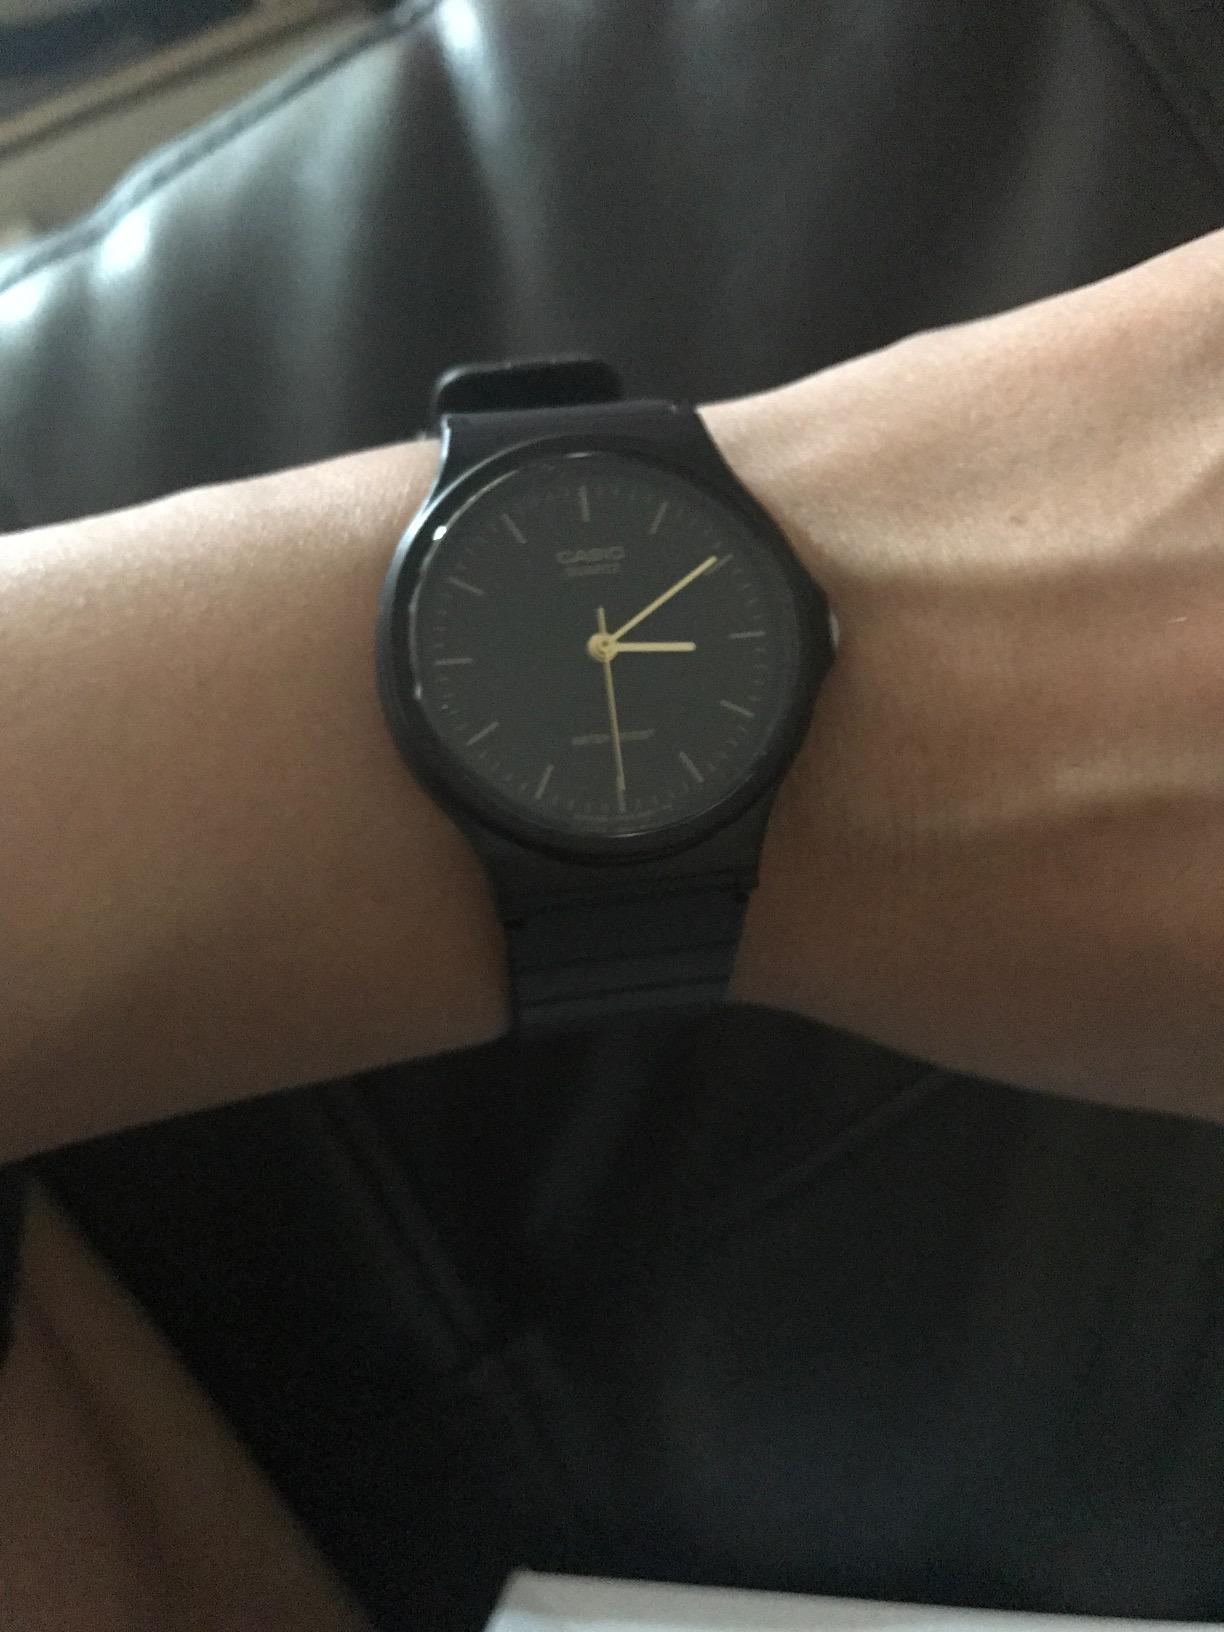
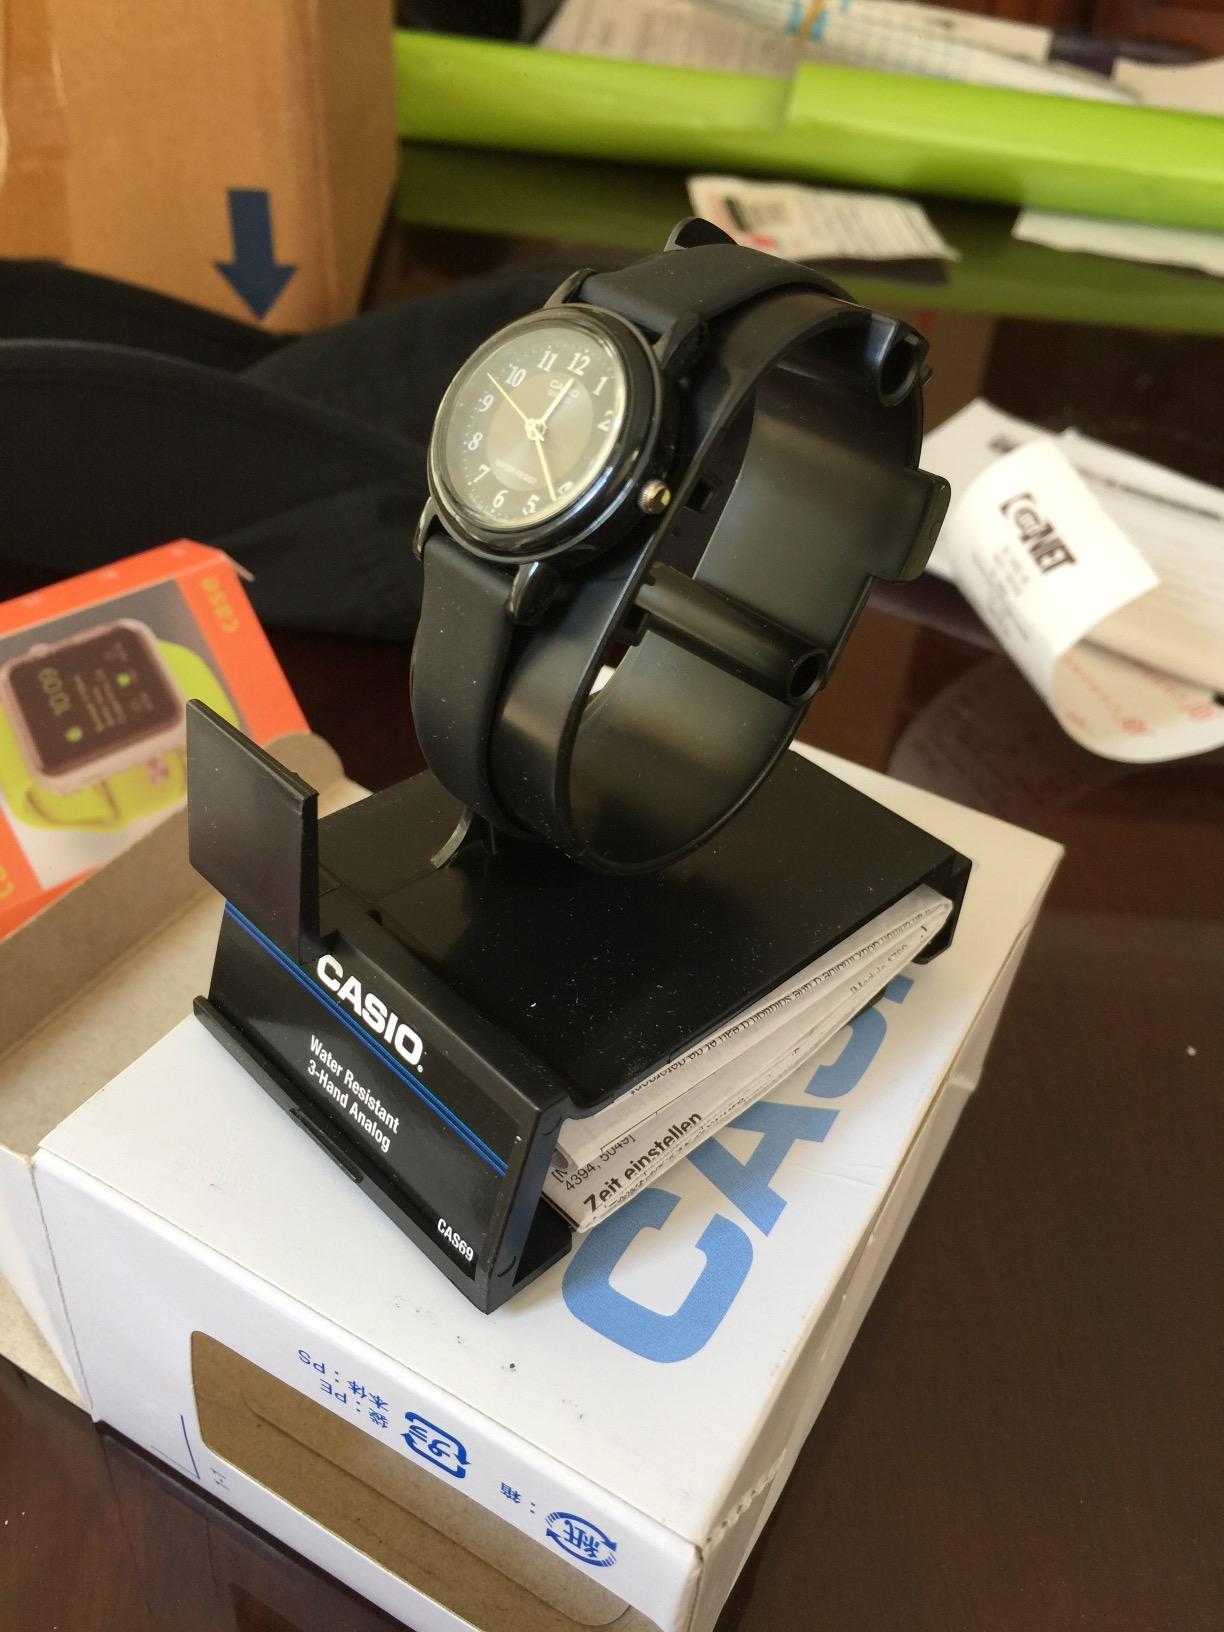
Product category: accessories_watch
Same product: no